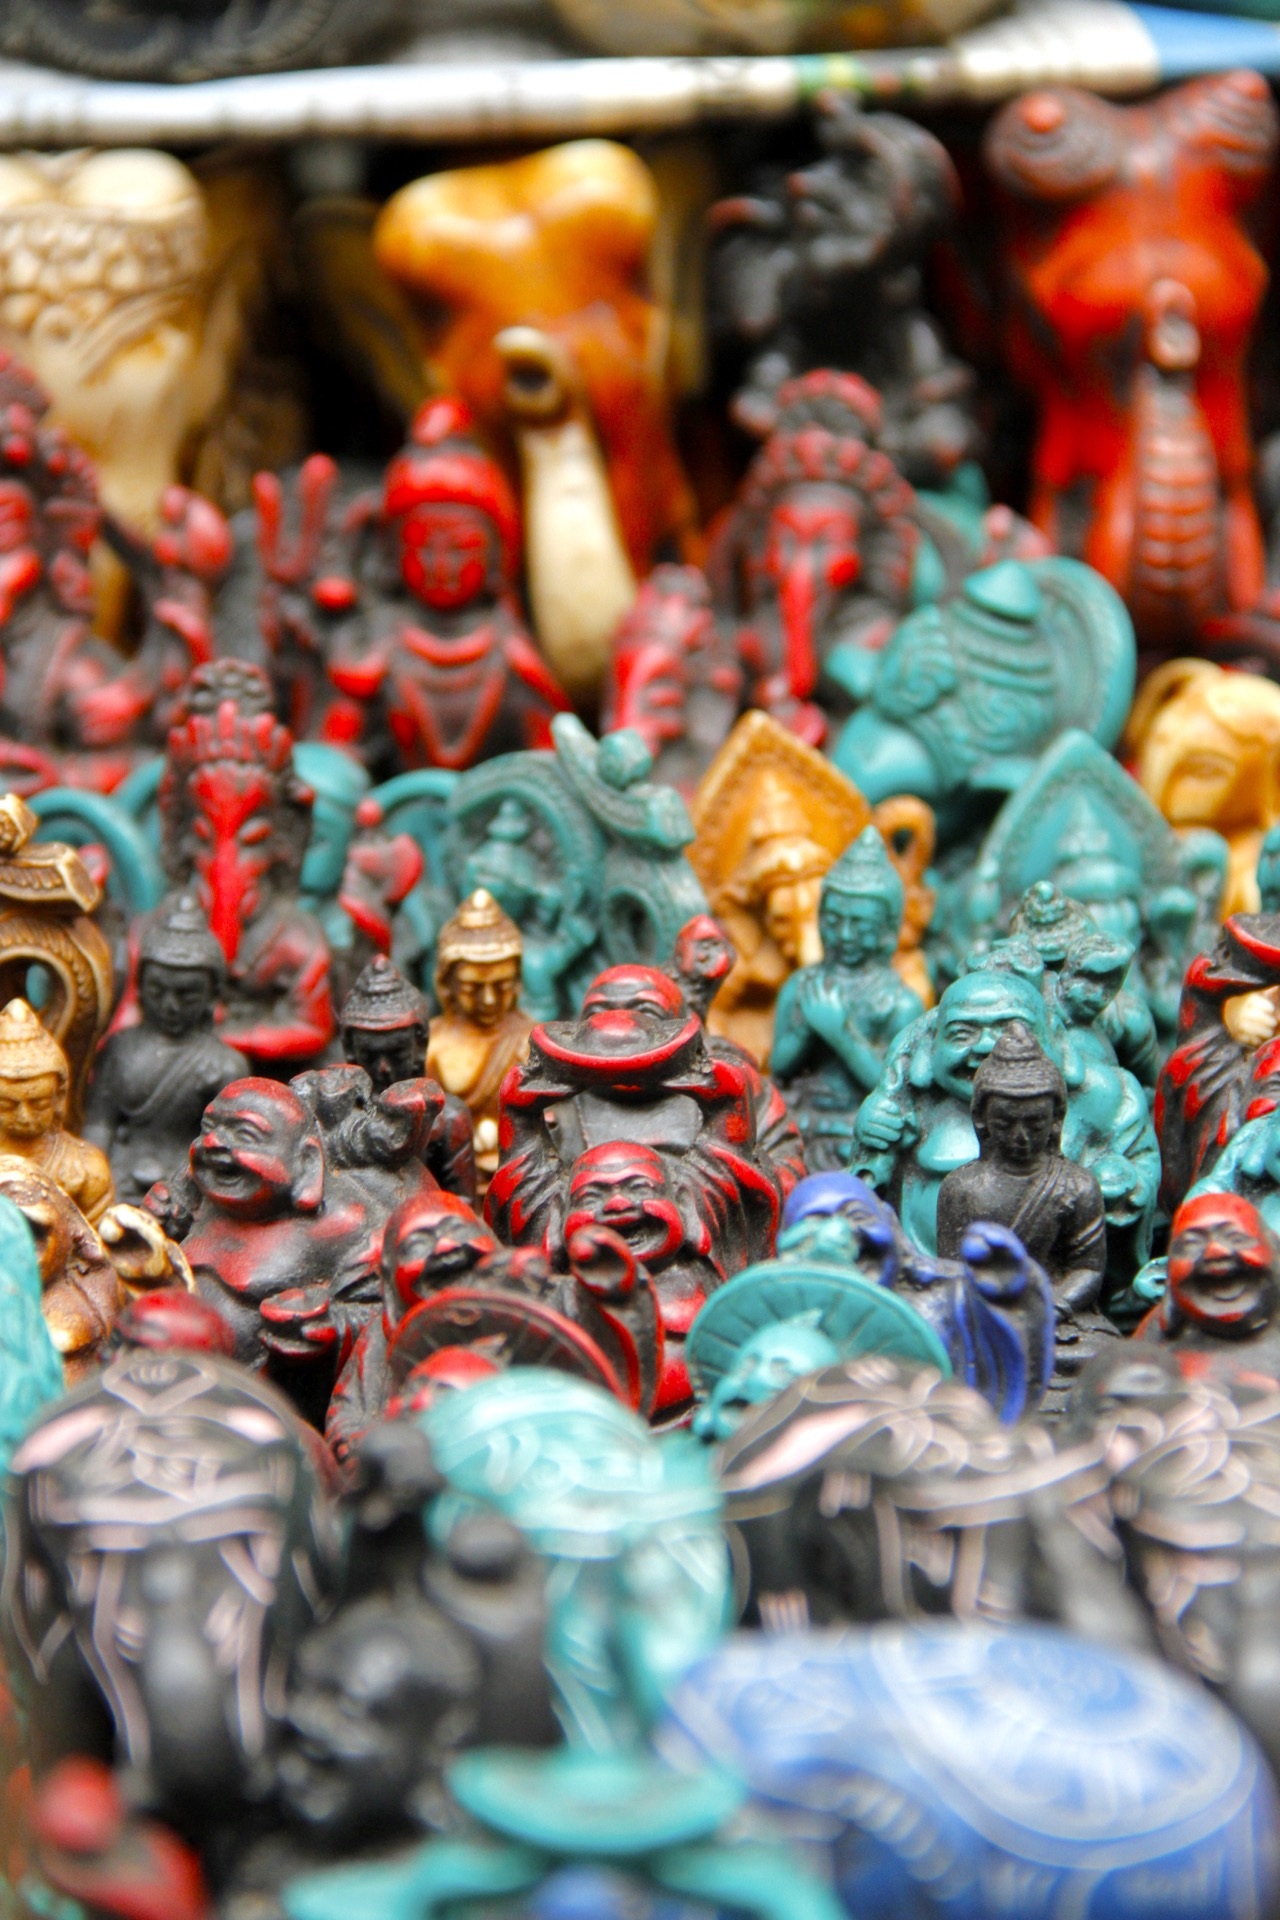
antique, asian, statue, color, peace, buddhist, buddhism, religion, market, toy, smile, public space, nepal, laughing, sculpture, fat, figure, happy, happiness, figurine, belly, buddha, oriental, luck, god, elephants, symbols, spirituality, idol, enlightenment